Alosetron

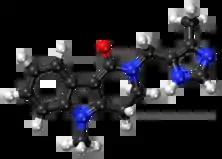

Alosetron, sold under the brand name Lotronex among others, is a 5-HT antagonist used for the management of severe diarrhea-predominant irritable bowel syndrome (IBS) in females only.